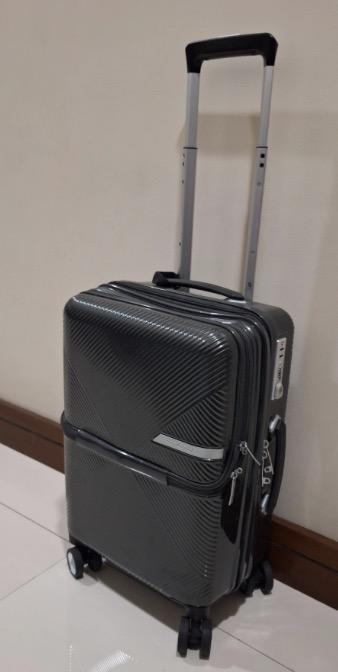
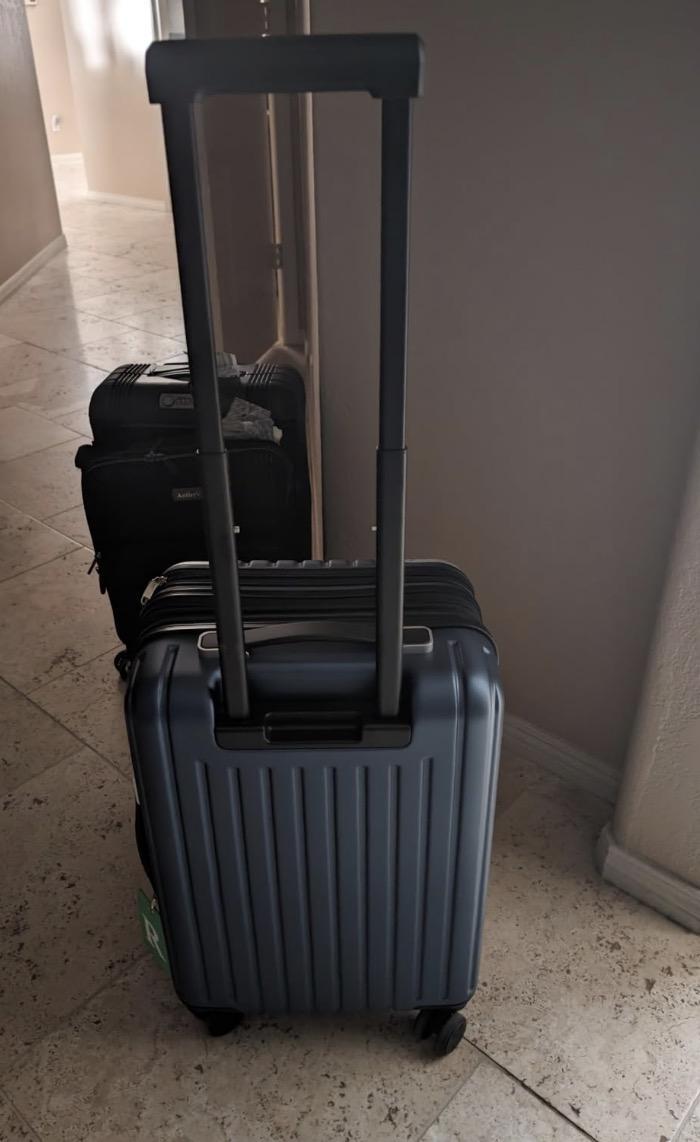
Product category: items_tea
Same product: no